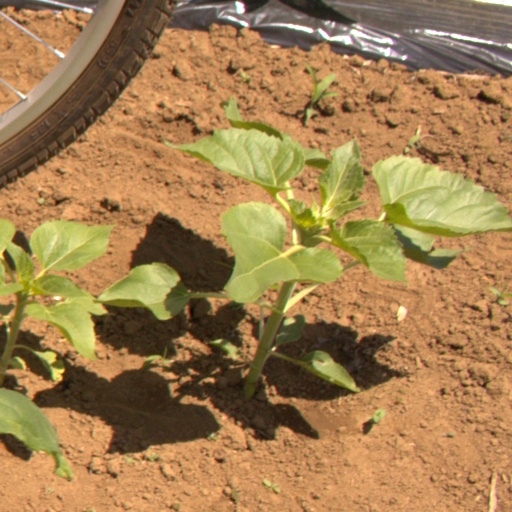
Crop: Jerusalem artichoke